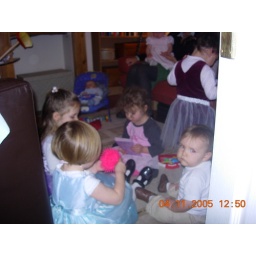
Arthur is feeling a little outnumbered, although he does have a little boy pal sitting there in the corner...